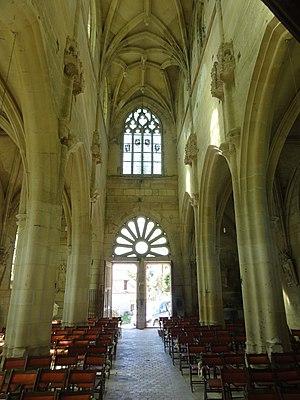
Intérieur de l'église - voir titre.
L'église Saint-Denis est une église catholique paroissiale située à Serans, en France. L'on ignore pratiquement tout de son histoire. La partie la plus ancienne est le clocher en bâtière, qui est de style roman, et date de la première moitié du XIIᵉ siècle. Le chœur de cette époque fut remplacé quelques années plus tard par une travée voûtée d'ogives. L'église Saint-Denis compte ainsi parmi les quarante églises de l'Oise qui possèdent des voûtes d'ogives romanes. Mais c'est tout ce qui subsiste de cette époque : la seconde travée du chœur, qui se termine par un chevet plat, a été ajoutée au début du XIIIᵉ siècle, et le croisillon sud et la chapelle latérale sud ont été construits, ou reconstruits, sous la même campagne de travaux. La plupart des chapiteaux sont malheureusement abîmés, ou ont été resculptés au XIXᵉ siècle, et la seconde travée du chœur a perdu toute son authenticité lors d'une restauration radicale à cette époque. Mieux conservés sont le croisillon et la chapelle latérale nord, qui sont issus de la reconstruction après la guerre de Cent Ans au début du XVIᵉ siècle.